Boulders (album)

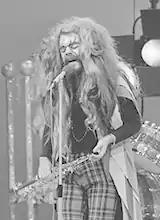
Roy Wood in 1974, the same year he toured the United States.

Despite being completed in 1971, "Boulders" was delayed for release until 1973 due to Wood's busy schedule with the Move, Electric Light Orchestra and then Wizzard. Wood's then manager, Don Arden, was particularly demanding that the release of "Boulders" was delayed, to avoid it clashing with the Move's material. In March 1973, the same month Wizzard released "Wizzard Brew", United Artists Records printed a message in "Billboard" that described the soon-to-be-released "Boulders" as "an album of which the like you have never heard", describing advance reviews of the record as suggesting the album "could change the face of popular music. We'll leave that to history to decide." An advertisement in "Melody Maker" ran with the message: "There are solo albums and there are "solo" albums."